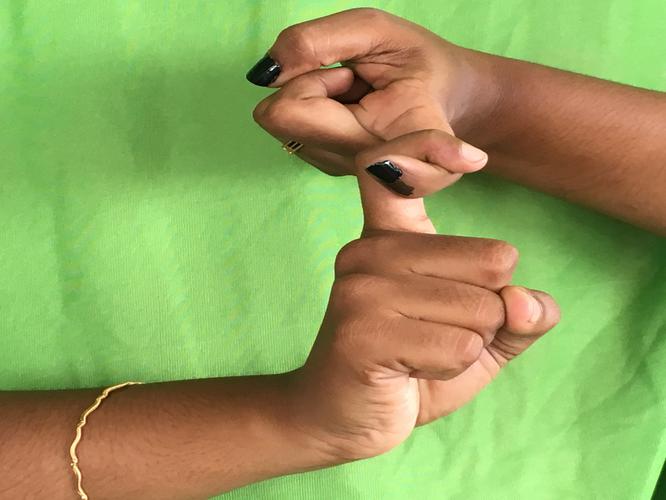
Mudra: Pasha
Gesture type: double_hand